Zaza Brillanti

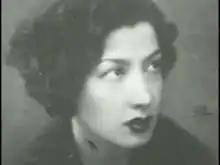
Brillanti In the 1920s

Zaza Brillanti (1897–1975) was a Greek singer, silent film and stage actress. She specialized in musical theater and operettas. She appeared in the Greek silent films "Michael Doesn't Have Any Change (1924)", "Concetta's Love Saves Michael (1926)", "The Adventures of Villar," and many other films. She recorded music that was sold domestically and internationally some of her hit songs were "Ah Marie (Αχ Μαρί)", "Olga the Singer (Όλγα η Τραγουδίστρα)", and "The Cigarette (Το Σιγαρέτο)". She was a world-renowned actress and musician performing worldwide. She sang several songs written by renowned Greek composer Theophrastos Sakellaridis and also collaborated with him on musical theater projects. When she died she left her entire fortune to the Union of Greek Actors (ΤΑΣΕΗ ).